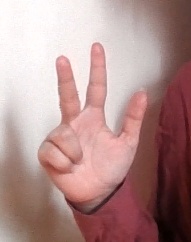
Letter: al